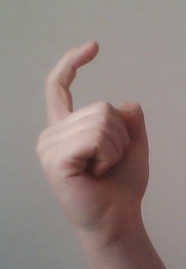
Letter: ra